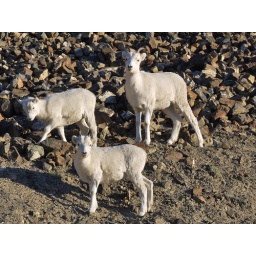
Lately , flocks of these wild mountain sheep are once again descending lower in the Kluane area.